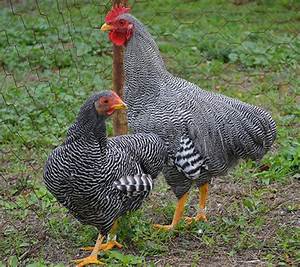
Label: gallina